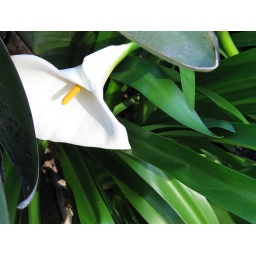
white flower in the park